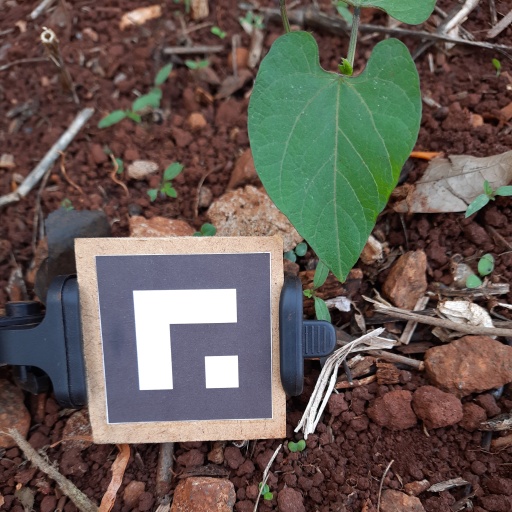
Observations: wavy surface, no eating holes, under shade